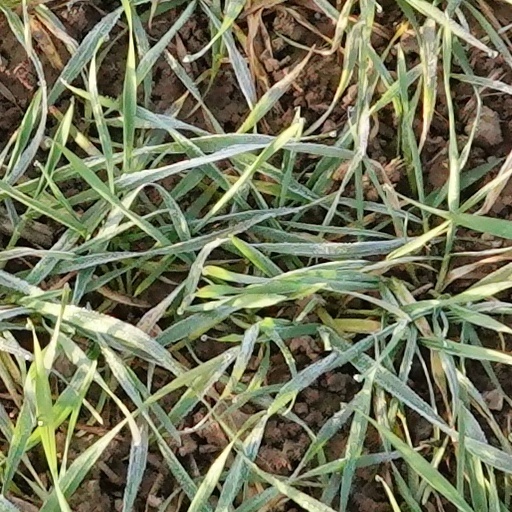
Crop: wheat